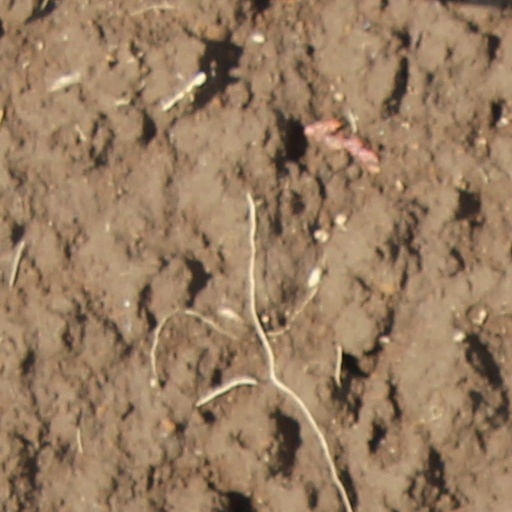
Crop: wheat